Charles W. Plummer

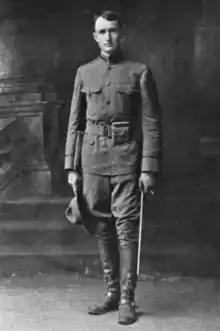

Charles Warner Plummer (1890–1918) was a military aviator in the U.S. Army Air Service. Plummer defended the 88th Aero Squadron's aerial reconnaissance mission to photograph the Vesle River sector of France during World War I.